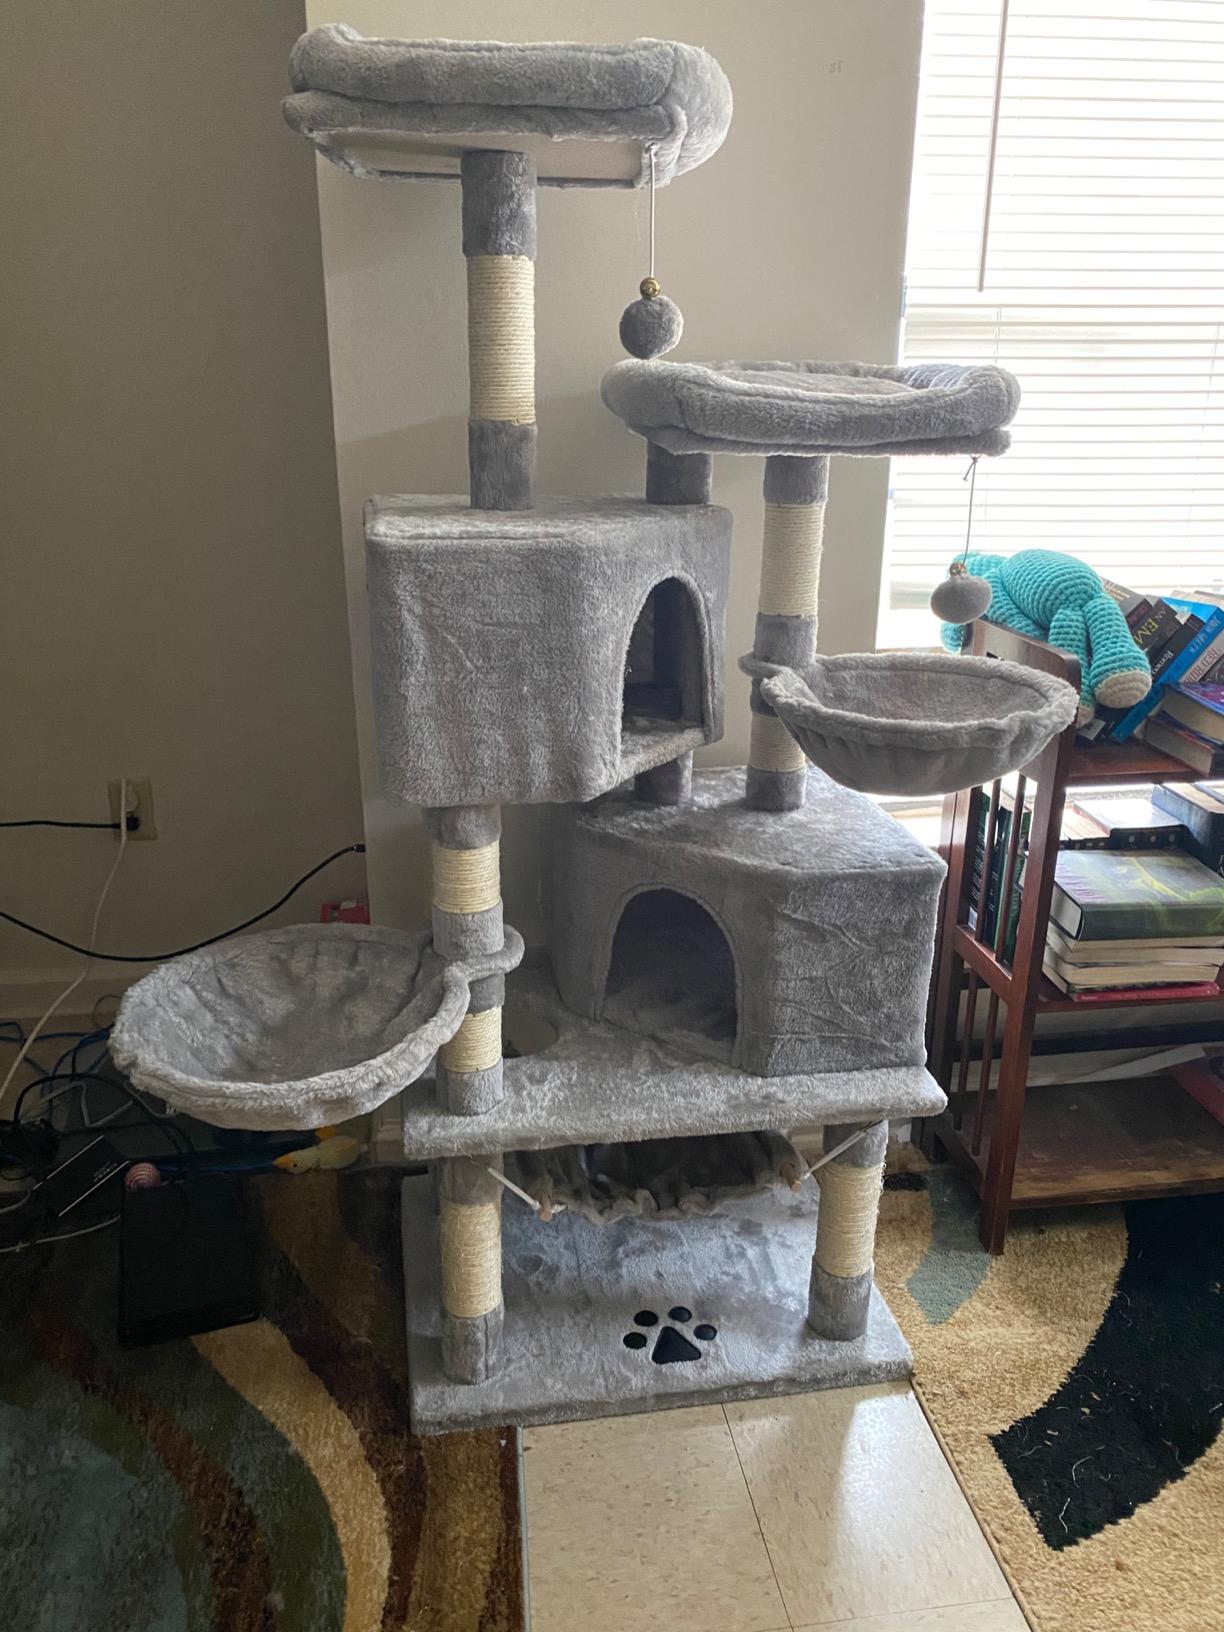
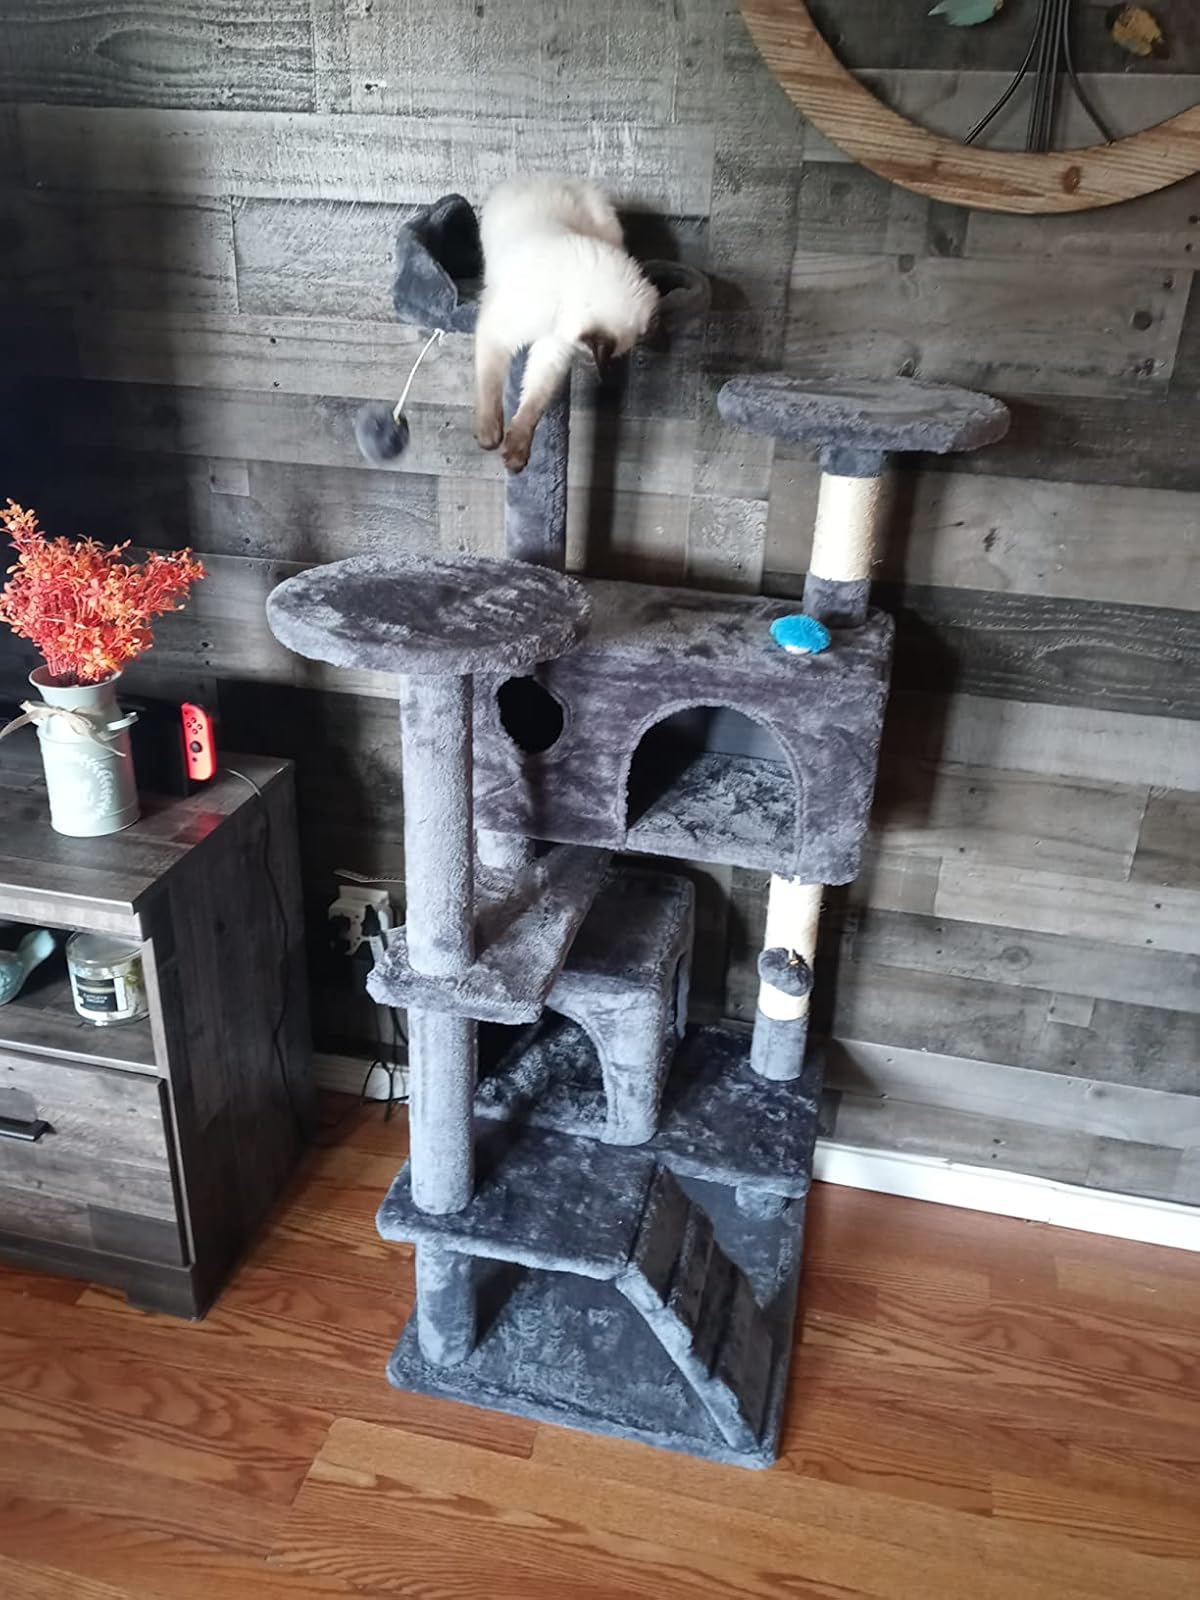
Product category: items_cat tree
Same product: no